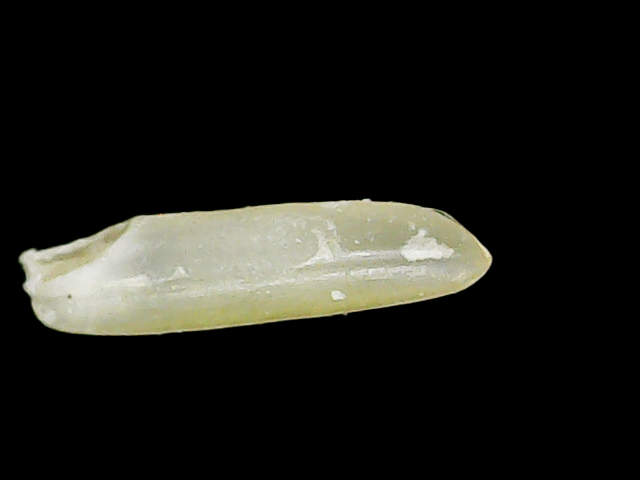
Rice variety: Binadhan25